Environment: real
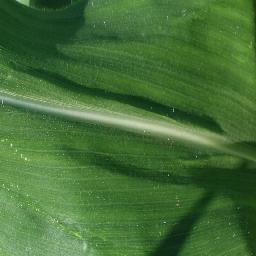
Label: healthy